Grimpoteuthis

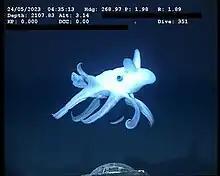
Grimpoteuthis off Guyana.

Species of "Grimpoteuthis" are assumed to have a worldwide distribution, living in the cold, abyssal depths ranging from . Specimens have been found off the coasts of Oregon, the Philippines, Martha's Vineyard, the Azores, New Zealand, Australia, California, Papua and New Guinea, and in the Gulf of Mexico.